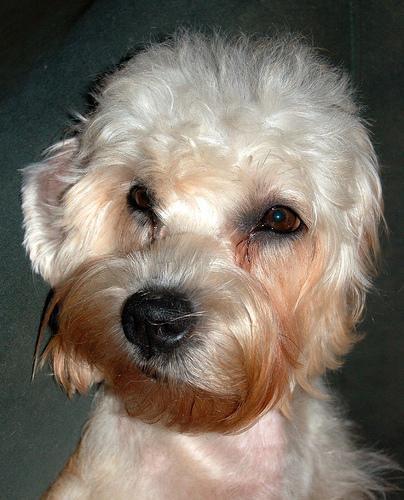
Dandie_Dinmont